Warbleton Priory

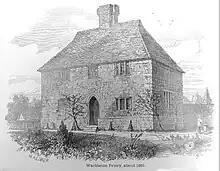
Warbleton Priory,

Warbleton Priory was a medieval monastic house in East Sussex, England. The current house is a Grade II* listed building.